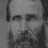
Emotion: neutral